Dilmun

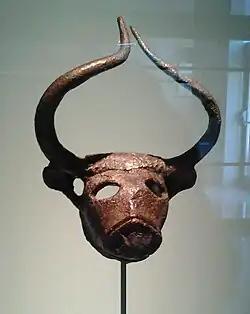
Bull's head, made of copper in the early period of Dilmun, discovered by Danish archeologists under Barbar Temple, Bahrain

From around 2050 BC onward, Dilmun seems to have been at its peak. Qal'at al-Bahrain was most likely the capital of Dilmun. From texts found at Isin, it is believed Dilmun became an independent kingdom, free from Mesopotamian rule; royal gifts to Dilmun are mentioned. Contacts with the Amorite state of Mari, in the northern Levant, are attested. Around this time, the largest royal burial mounds were erected. From about 1780 BC came several Akkadian-language inscriptions on stone vessels naming two kings of Dilmun, King Yagli-El (an Amoritic name) and his father, Rimum. The inscriptions were found in huge tumuli, evidently the burial places of these kings. Rimum was already known to archaeology from the Durand Stone, discovered in 1879.